Black-footed ferret

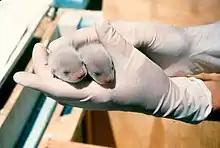
Black-footed ferret kits

The reproductive physiology of the black-footed ferret is similar to that of the European polecat and the steppe polecat. It is probably polygynous, based on data collected from home range sizes, skewed sex ratios, and sexual dimorphism. Mating occurs in February and March. When a male and female in estrus encounter each other, the male sniffs the genital region of the female, but does not mount her until after a few hours have elapsed, which is in contrast to the more violent behavior displayed by the male European polecat. During copulation, the male grasps the female by the nape of the neck, with the copulatory tie lasting from 1.5 to 3.0 hours. Unlike other mustelids, the black-footed ferret is a habitat specialist with low reproductive rates. In captivity, gestation of black-footed ferrets lasts 42–45 days. Litter size ranges from one to five kits. Kits are born in May and June in prairie dog burrows. Kits are altricial and are raised by their mother for several months after birth. Kits first emerge above ground in July, at 6 weeks old. They are then separated into individual prairie dog burrows around their mother's burrow. Kits reach adult weight and become independent several months following birth, from late August to October. Sexual maturity occurs at the age of one year.